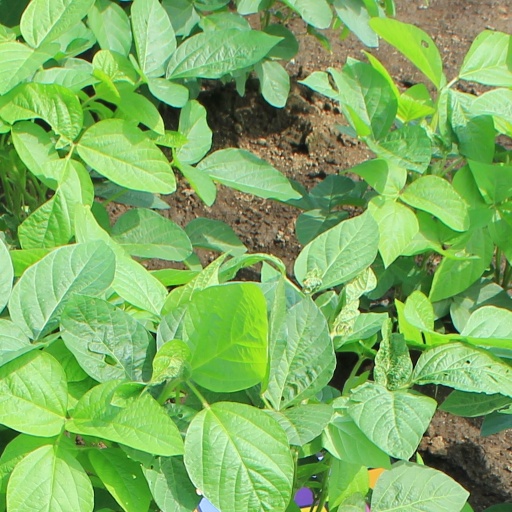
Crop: soybean